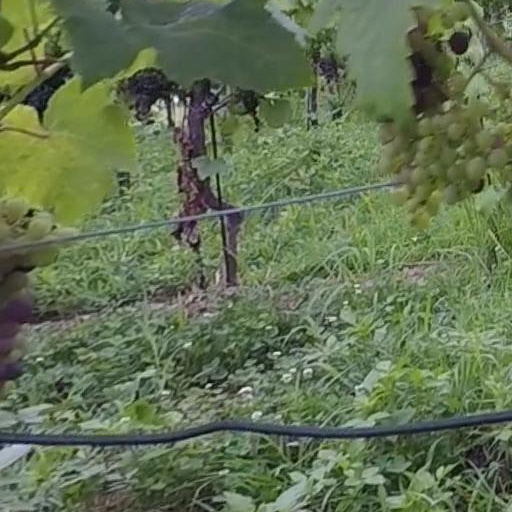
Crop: grape